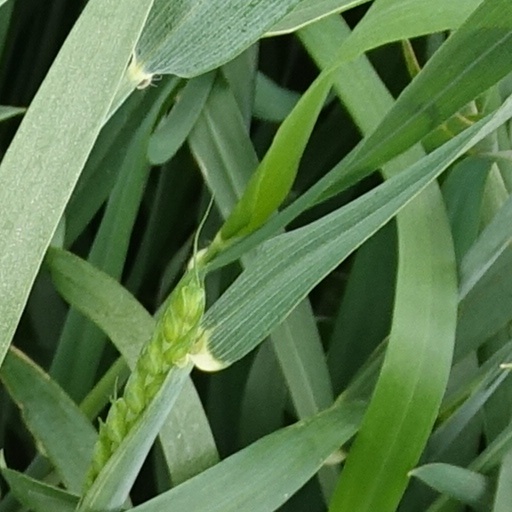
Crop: wheat